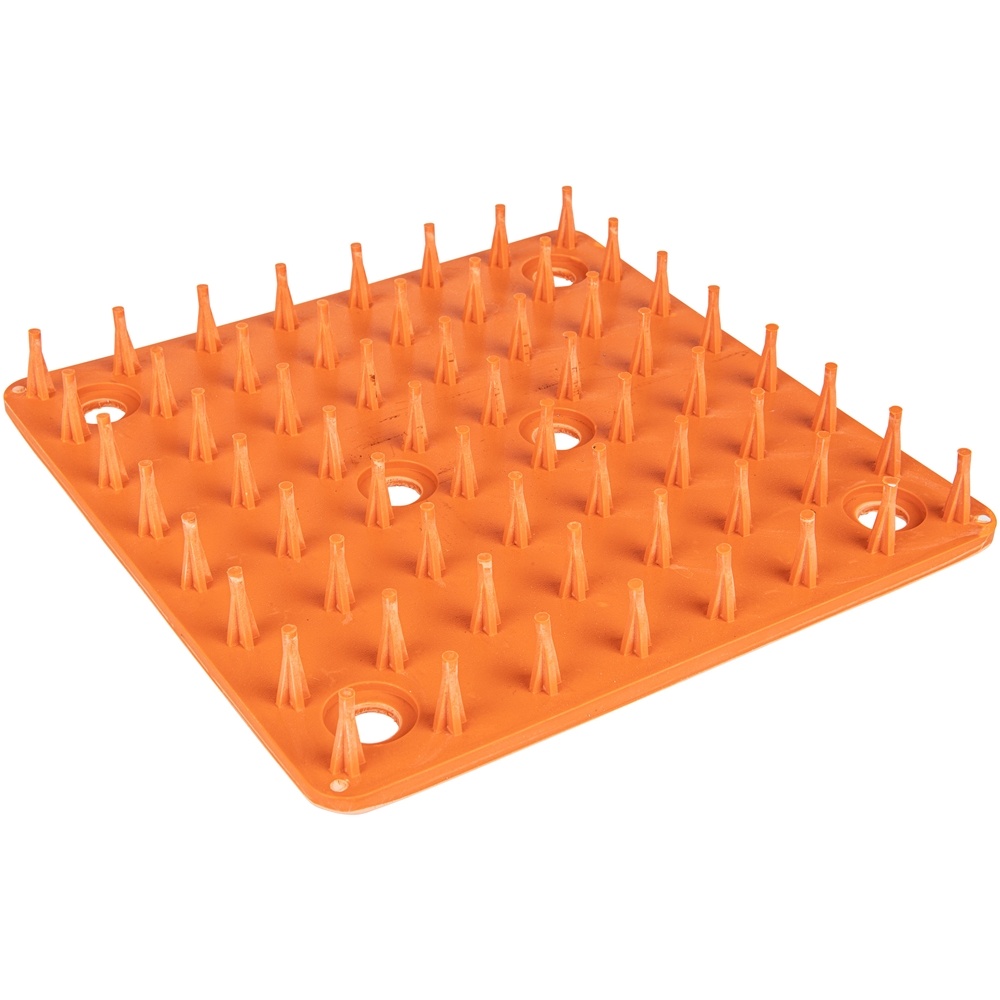
Champro Replacement Spike Insert for B001TO
Champro Replacement Spike Insert for B001TO Details: Replacement insert Durable 1" long rubber spike system provides traction on turf fields
Brand: Champro
Category: Sporting Goods > Athletics > Baseball & Softball > Baseball & Softball Pitching Mats